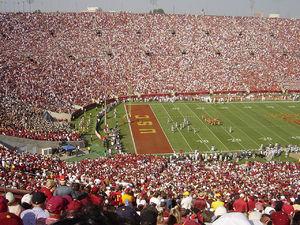
Le Los Angeles Memorial Coliseum est un stade multifonction situé à Los Angeles, dans l'Exposition Park, qui comprend également la Banc of California Stadium. Il fut inauguré en mai 1923 à la mémoire des soldats de la Première Guerre mondiale. Sa capacité était alors de 76 000 places portée à 101 574 pour les Jeux olympiques d'été de 1932 dont le Coliseum est le stade olympique. L'enceinte connaît une seconde fois cet honneur en 1984. La capacité est alors limitée à 92 000 places. Des renovations majeures sont en cours depuis 2015, ce qui porte la capacité du stade dès 2018 à 77 500 places.